Bosnia and Herzegovina

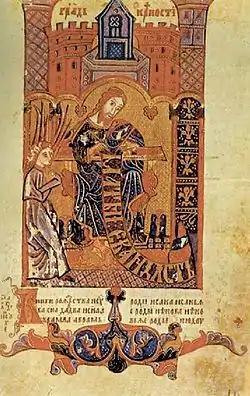
Hval's Codex, illustrated Slavic manuscript from medieval Bosnia

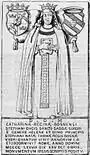
Ledger stone to Queen Catherine of Bosnia, the last queen of the House of Kosača.

The Early Slavs raided the Western Balkans, including Bosnia, in the 6th and early 7th century (amid the Migration Period), and were composed of small tribal units drawn from a single Slavic confederation known to the Byzantines as the "Sclaveni" (whilst the related "Antes", roughly speaking, colonized the eastern portions of the Balkans).